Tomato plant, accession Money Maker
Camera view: vertical (180 deg); turntable rotation: 0 degrees
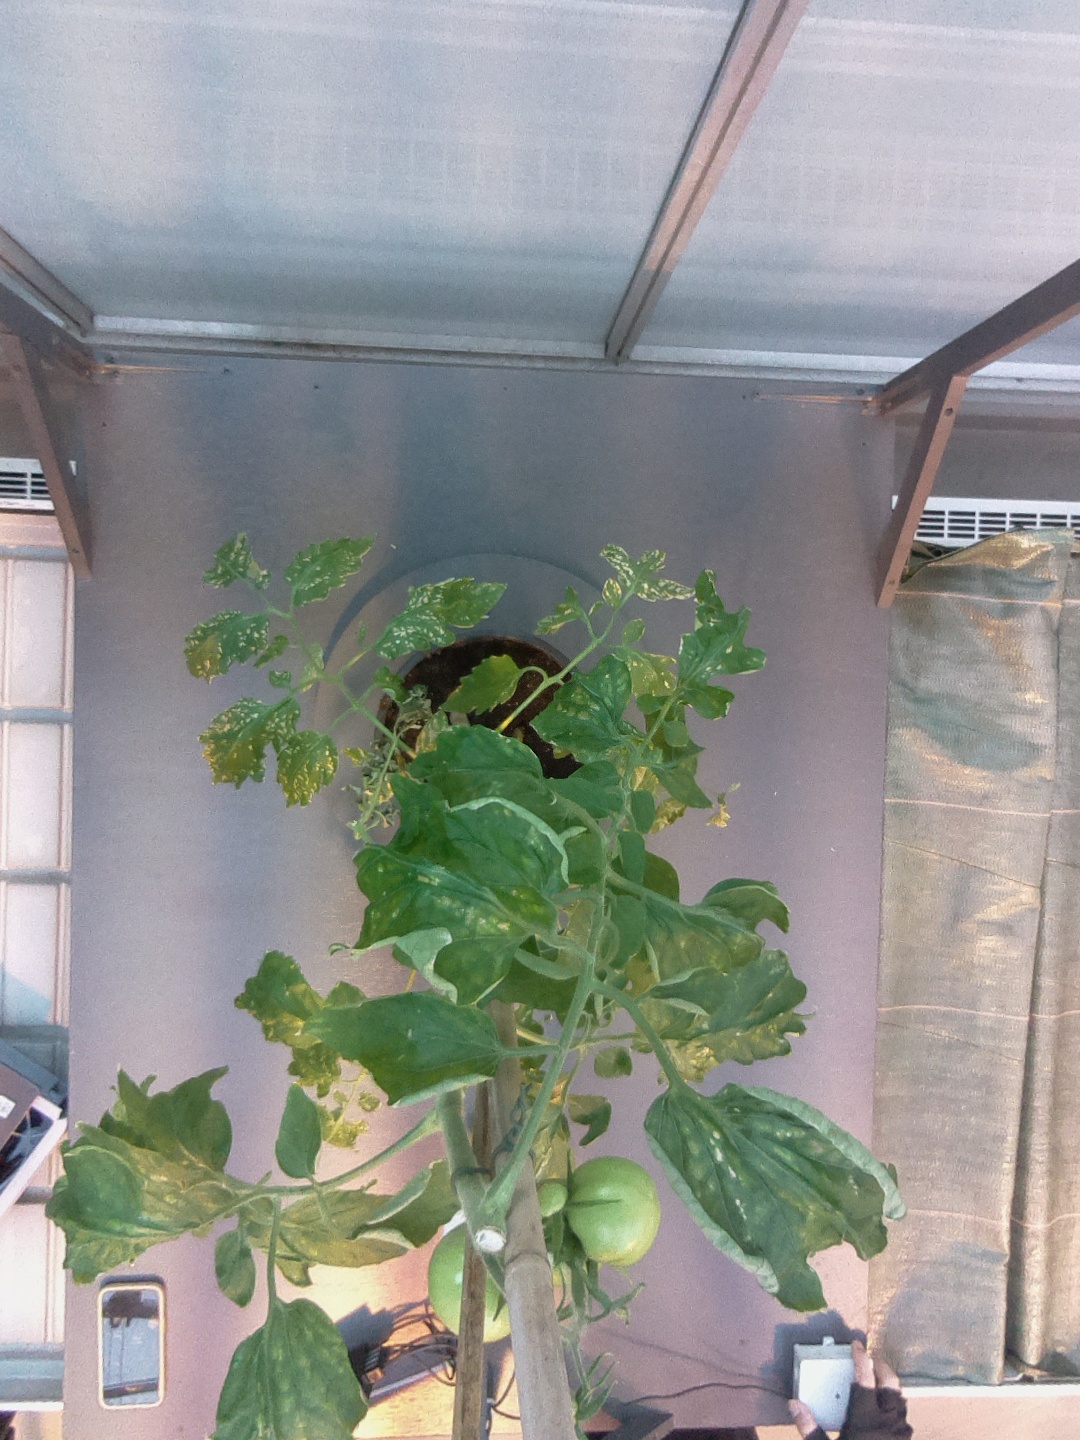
BBCH growth stage 74: 40%-50% of final fruit size